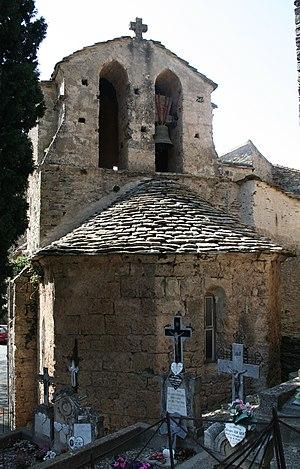
Cabrières (Hérault) - chevet de l'église Saint-Martin des Crozes (XIe siècle).
L'église Saint-Martin est une église catholique de style roman située à Cabrières, en France.